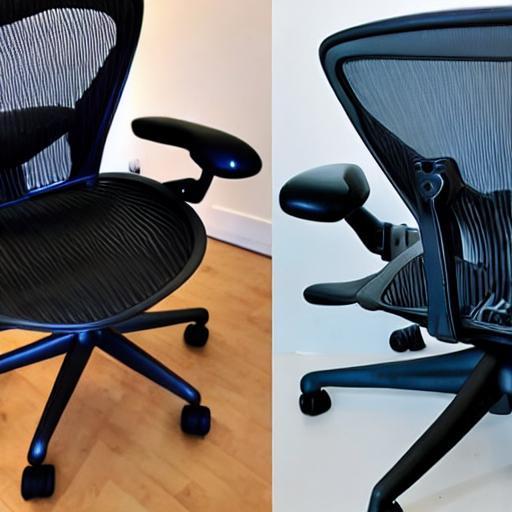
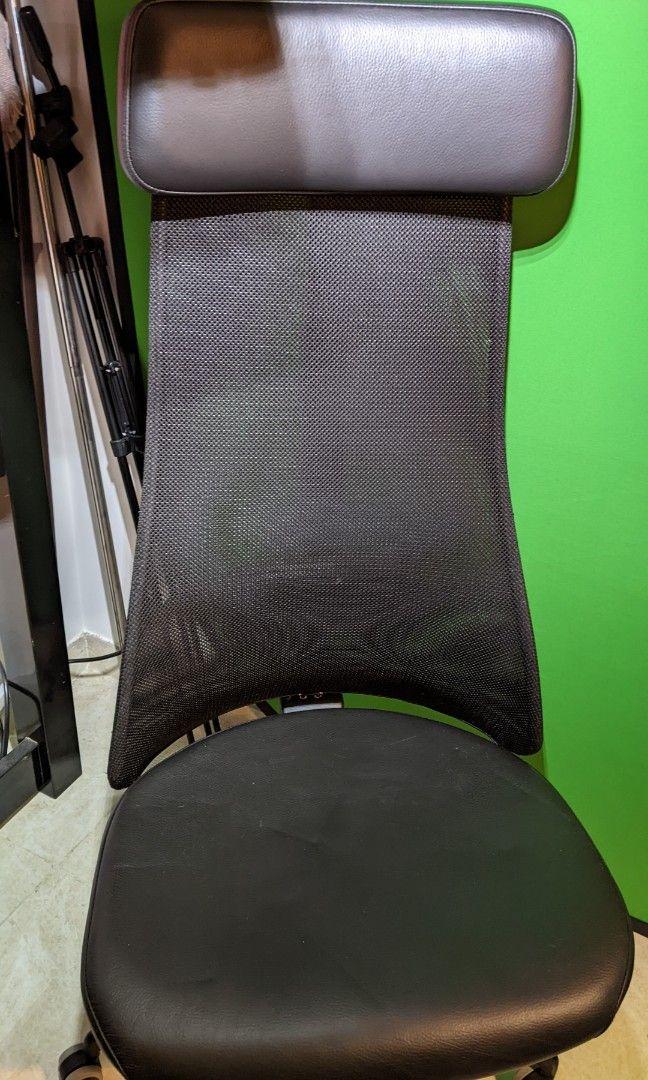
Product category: items_chair
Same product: no